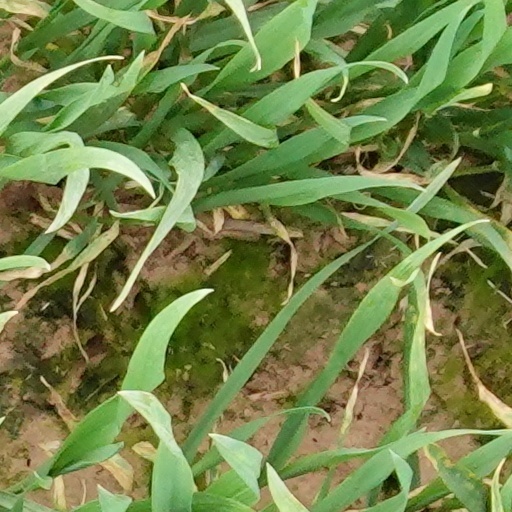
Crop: wheat